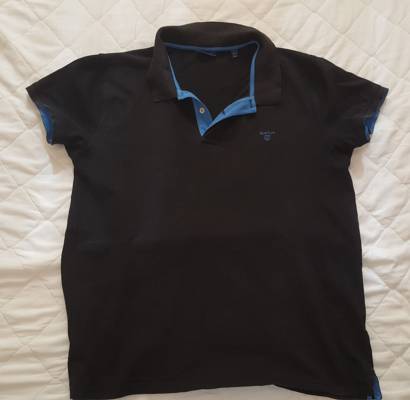
Waste category: clothes